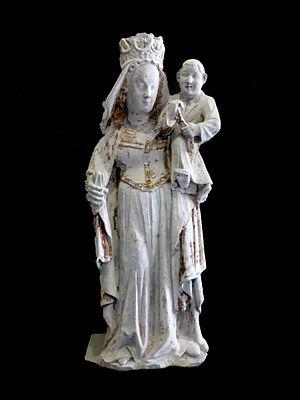
La Vierge et l'Enfant. XVe siècle. Provient de l'ancien hôpital de Gerbonvaux (Vosges). Musée départemental d'art ancien et contemporain.
L'hôpital de Gerbonvaux est un hôpital français situé sur le territoire de la commune de Martigny-les-Gerbonvaux dans le département des Vosges.